University of Wollongong

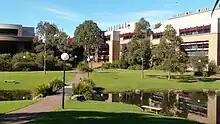
The science buildings at the Wollongong Campus

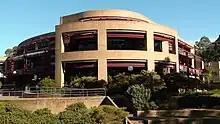
The McKinnon Building at the Wollongong Campus, named after former Vice-Chancellor Ken McKinnon

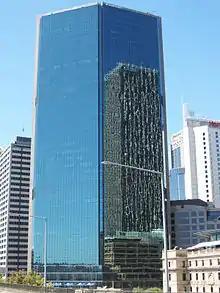
The Sydney Business School's Circular Quay Campus

The University of Wollongong has formed key alliances with a number of international corporations and organisations: